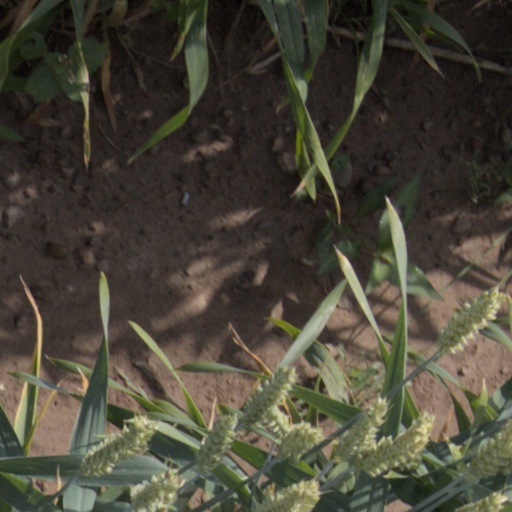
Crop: wheat